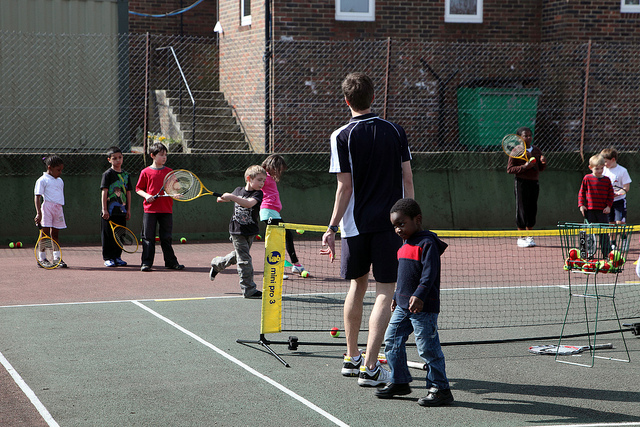
các cậu bé đang tập luyện chơi tennis dưới sự hướng dẫn của huấn luyện viên